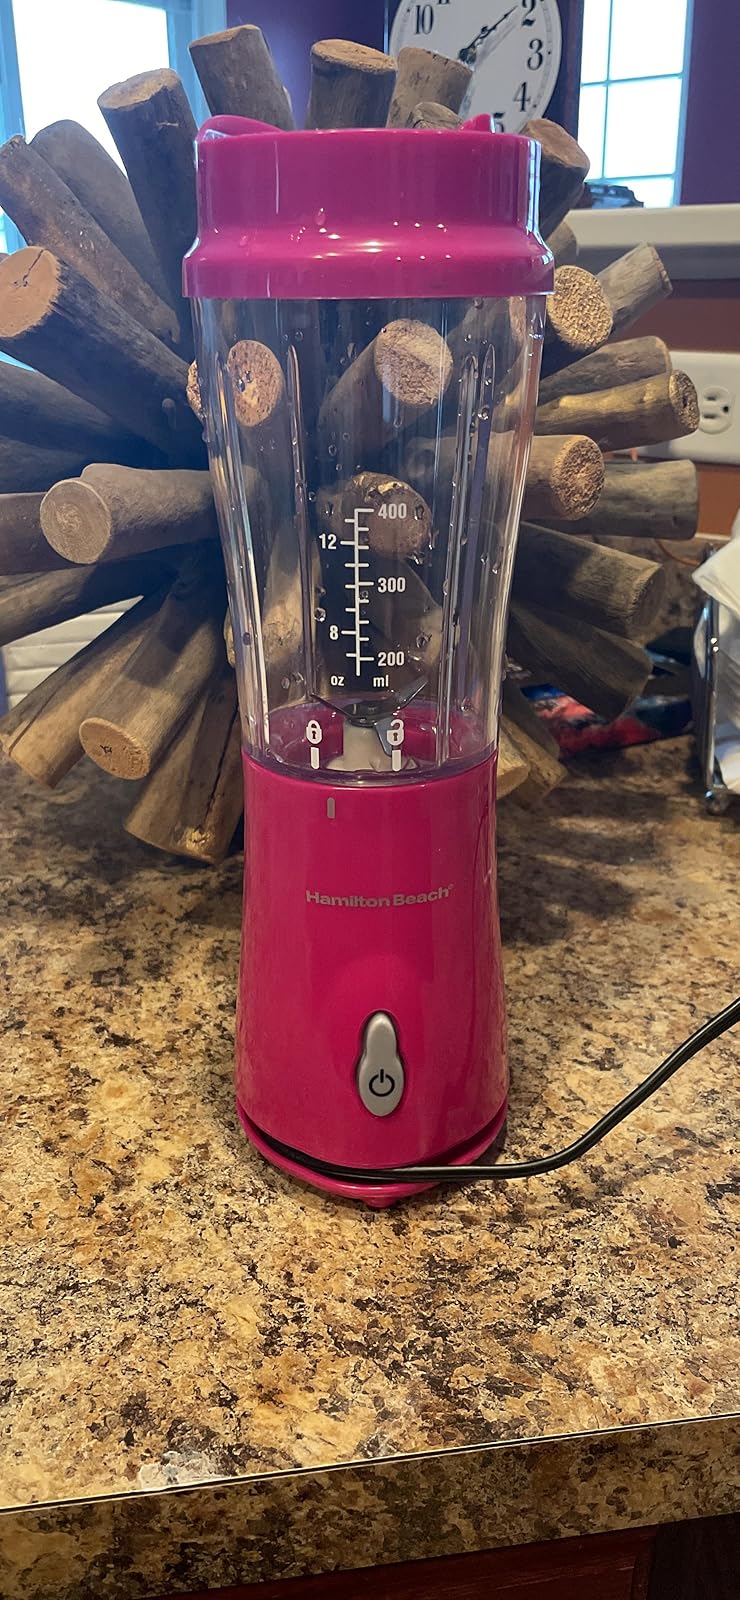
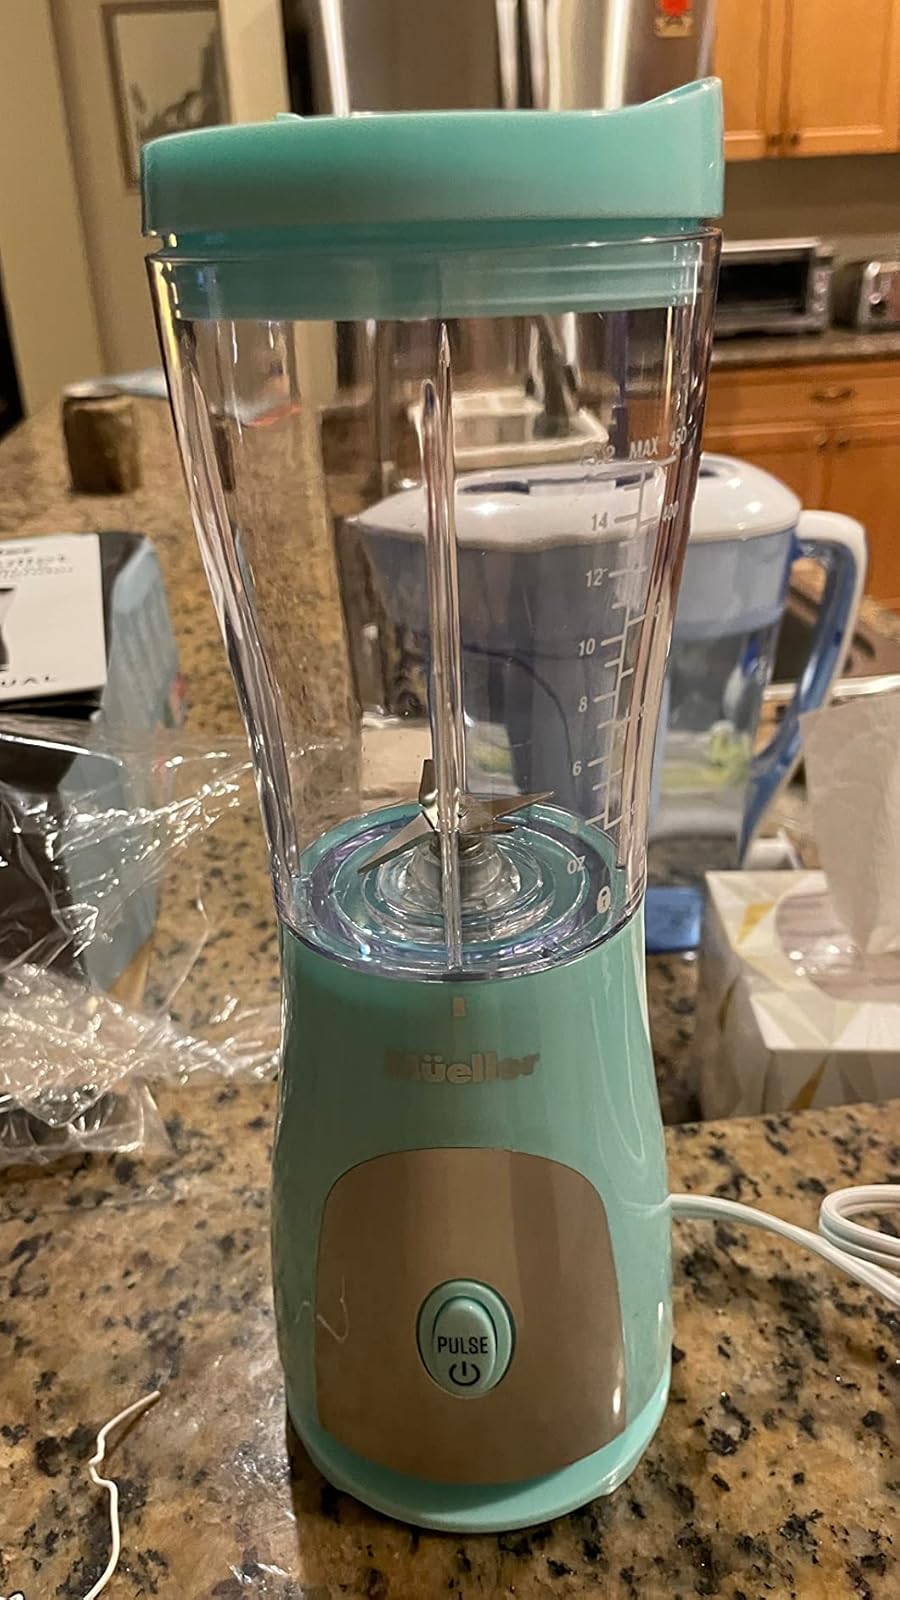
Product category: items_blender
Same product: no